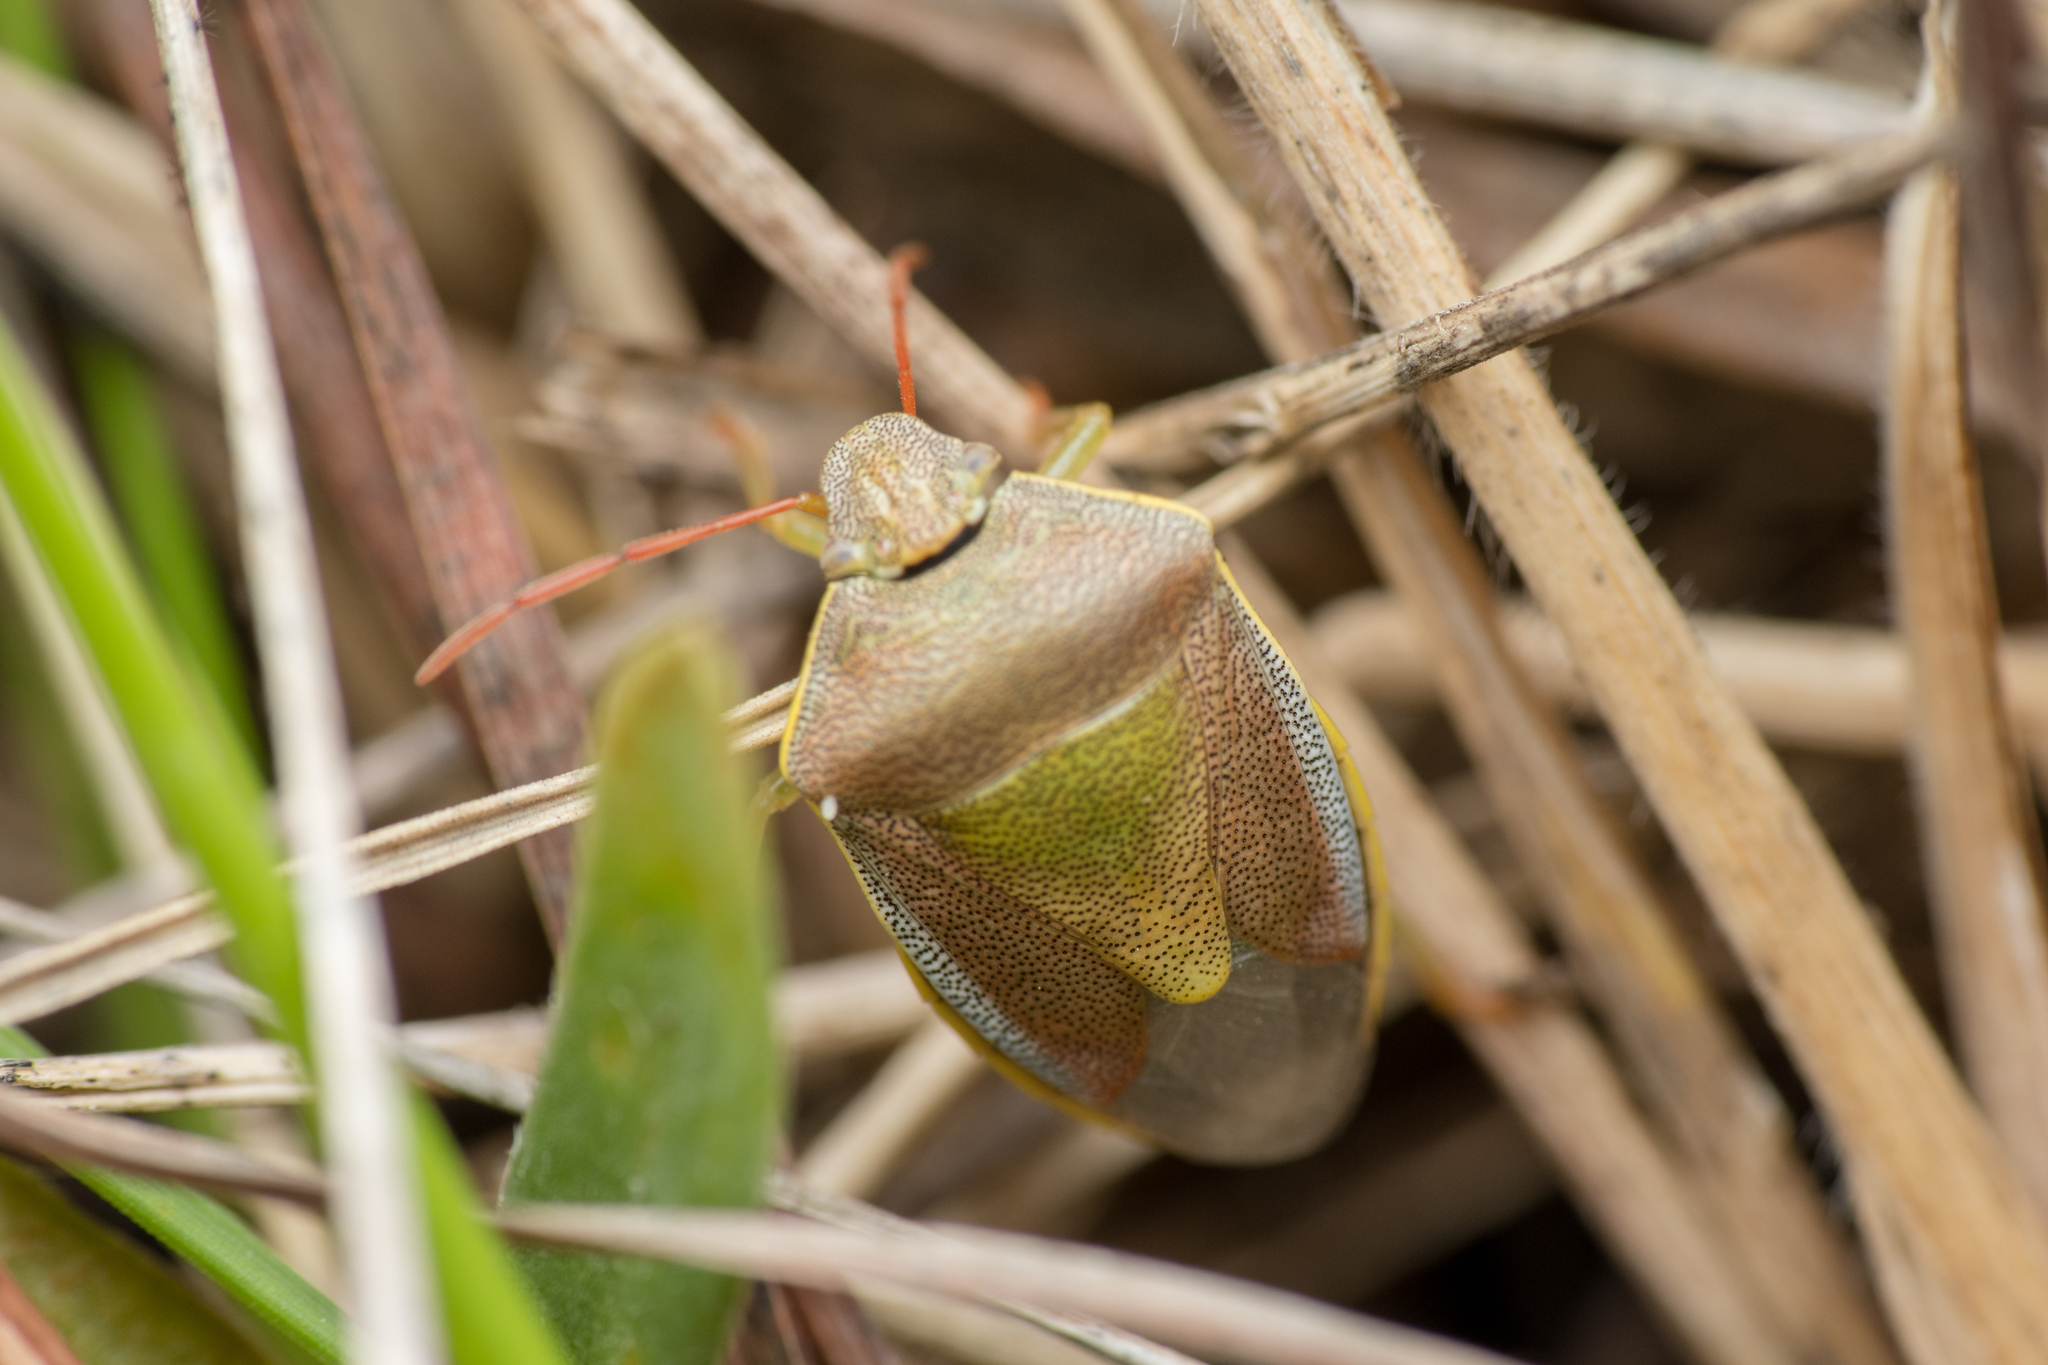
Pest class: stink_bug